Blåsen nu alla

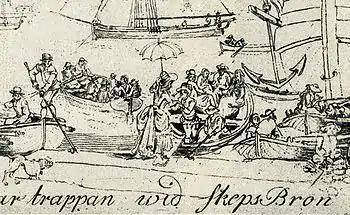
Detail from etching "The steps on Skeppsbro" depicting a scene in Stockholm's harbour by Elias Martin, 1800. The central figure is popularly supposed to represent Ulla Winblad, the bawdy non-mythological heroine of Epistle 25.

The song, which Bellman called "his Epistle", begins with a rococo theme, with the classical goddess Venus crossing the water, as in François Boucher's "Triumph of Venus", but the waterway is Stockholm's harbour, and when the goddess disembarks, Bellman transforms her into a lustful Ulla Winblad. In his time, the painting hung in Drottningholm Palace.